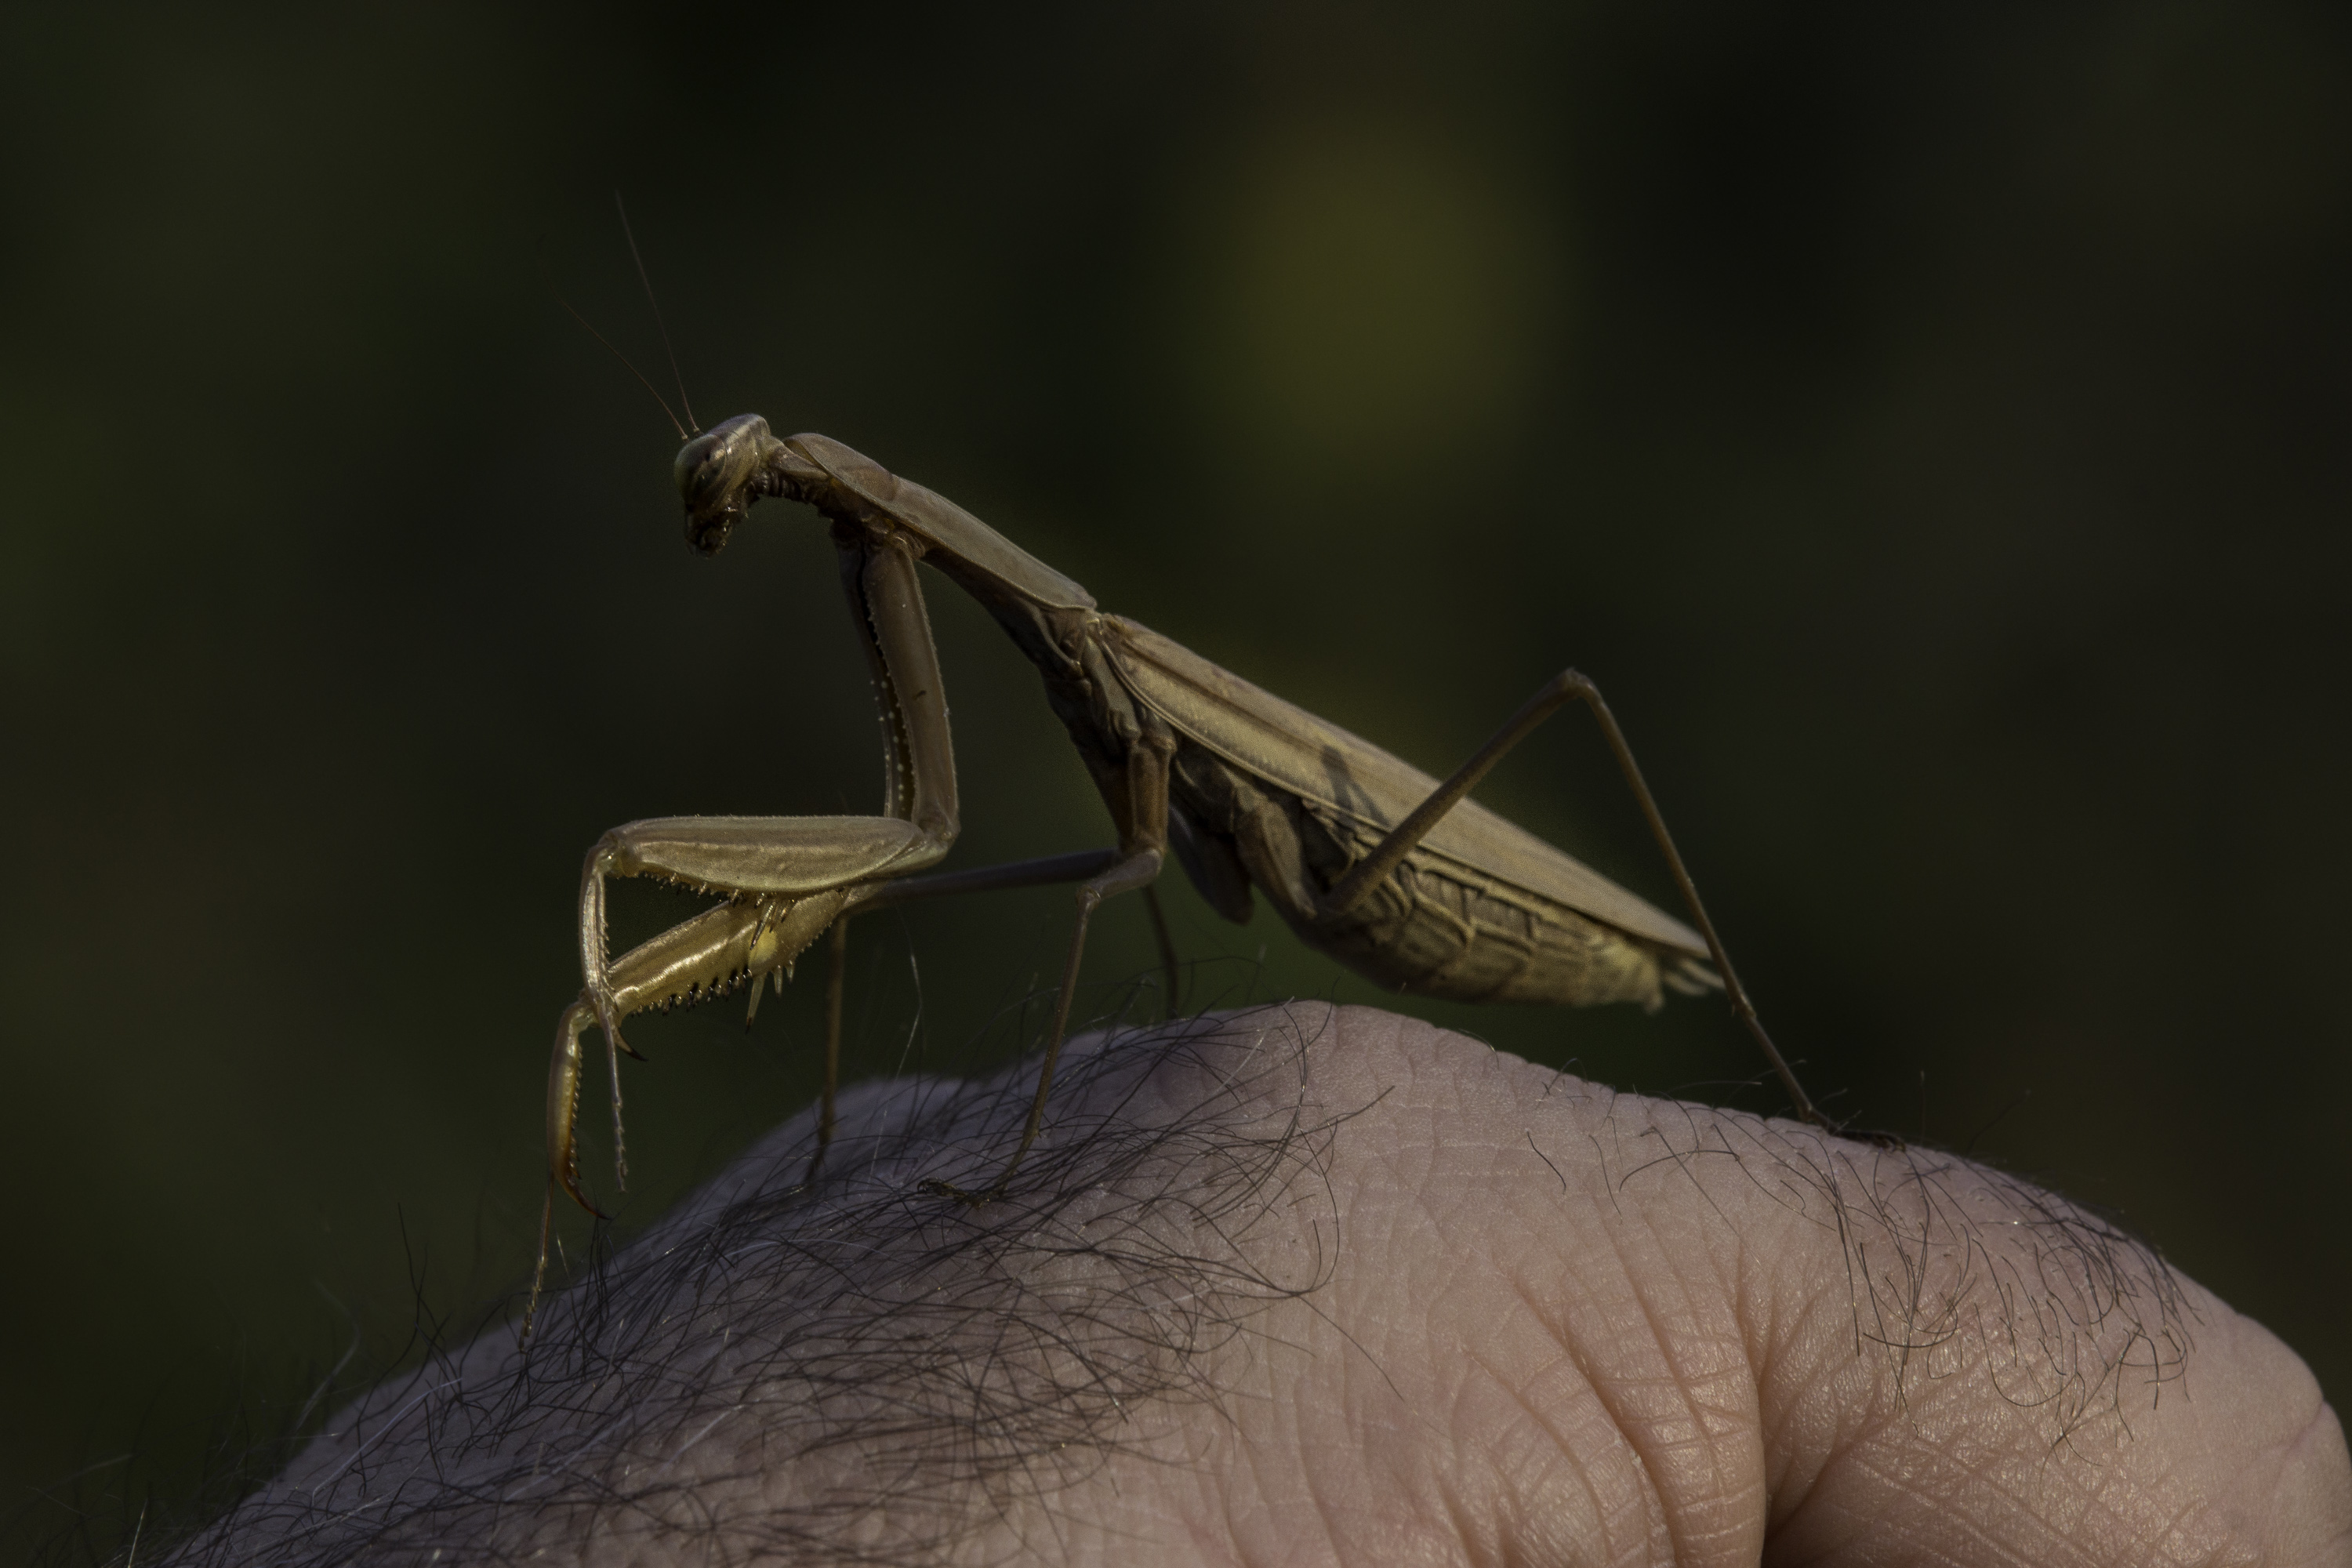
nature, wing, photography, photo, insect, macro, fauna, invertebrate, close up, animals, mantis, naturaleza, a77, mantisreligiosa, g, ggl1, gaby1, xovesphoto, animales, sonya77, gphoto, xelodegalicia, sonya77v, tamron180mmmacro, macro photography, arthropod, gabrielcoru a, plant stem